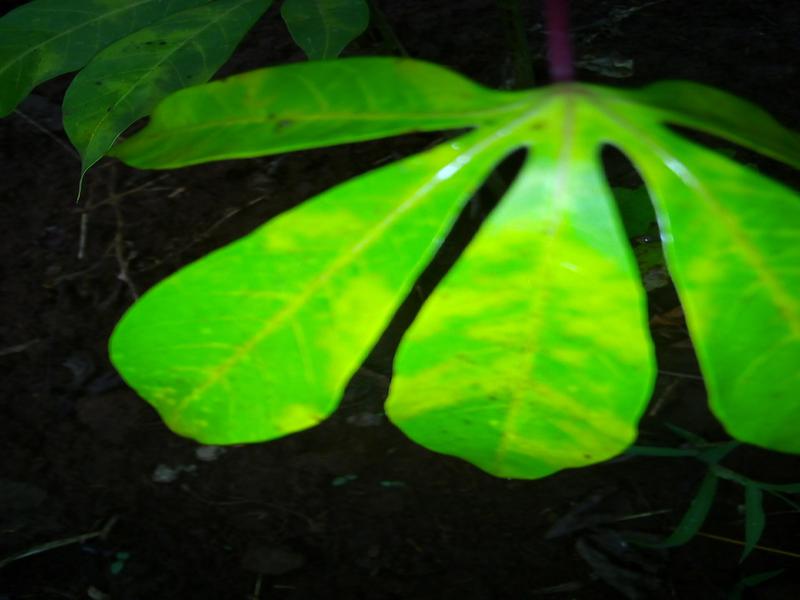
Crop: cassava
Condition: brown_streak_disease